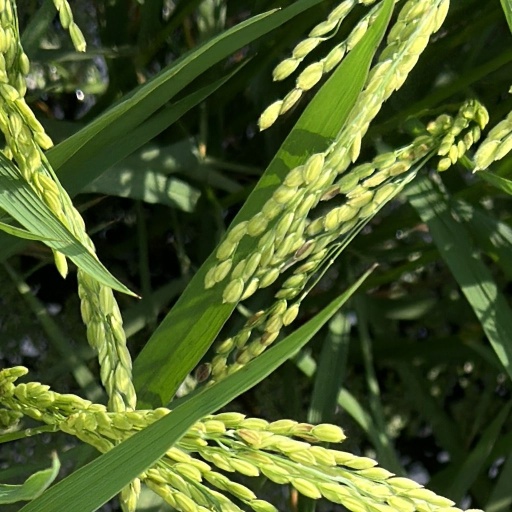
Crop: rice